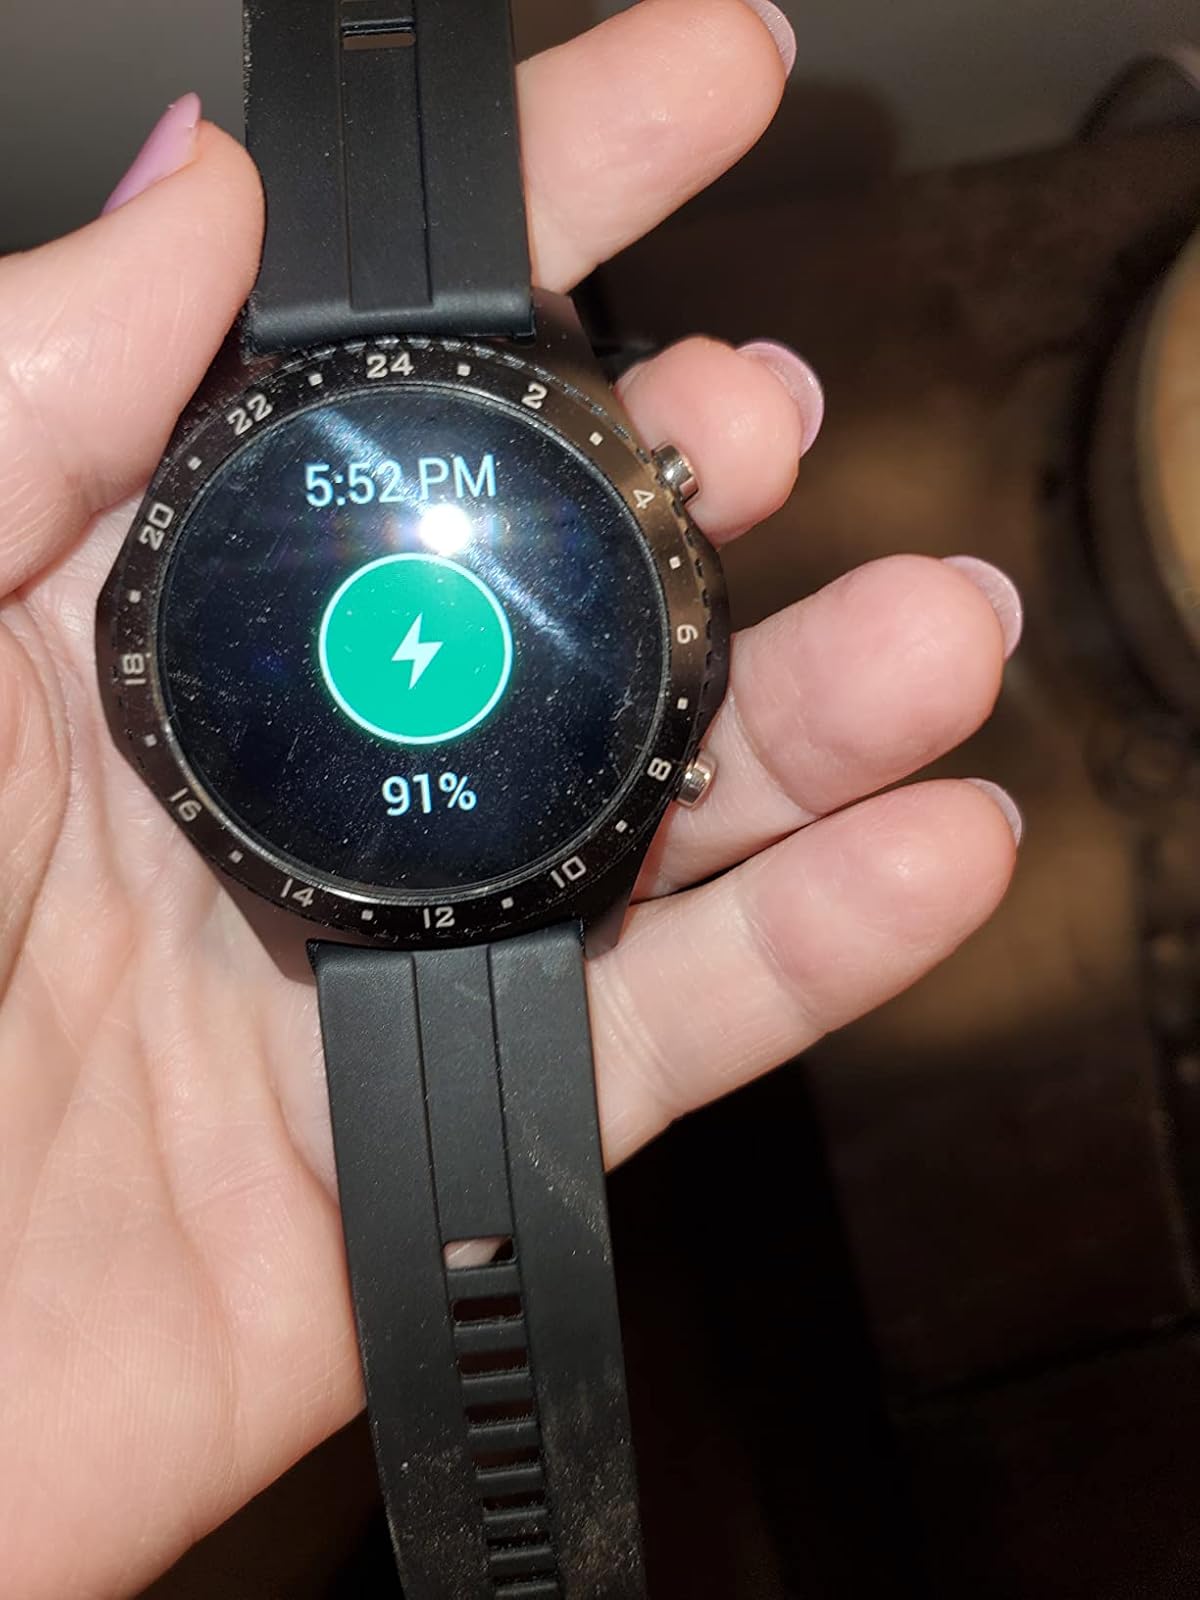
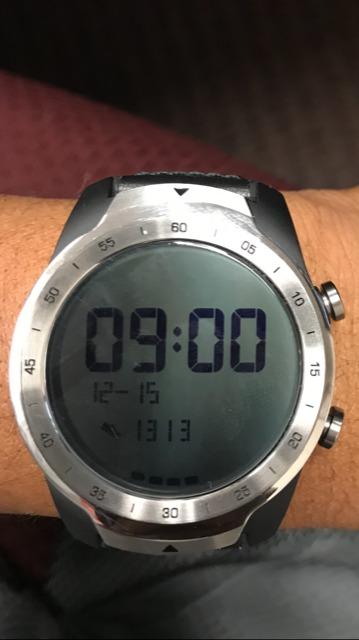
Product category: smartwatch
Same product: no